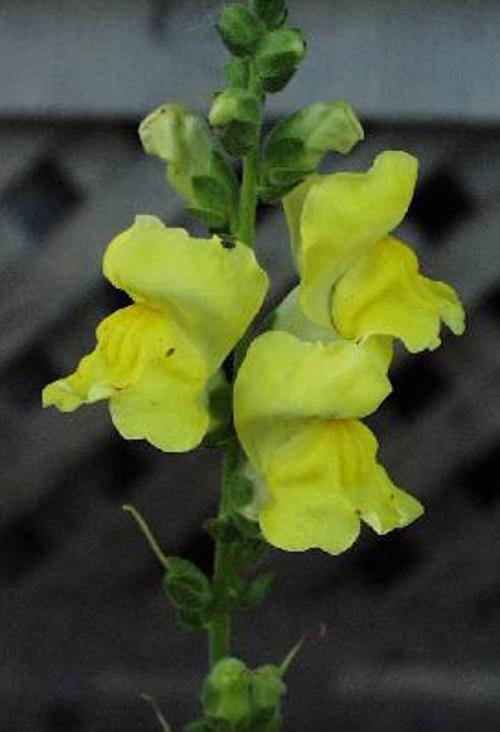
Label: snapdragon